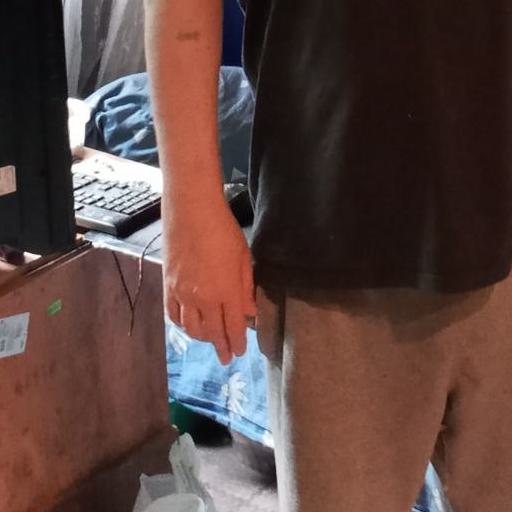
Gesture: no_gesture